Jock Kinneir

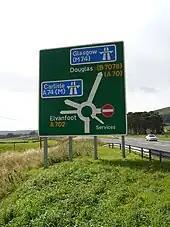
A typical roundabout sign on a primary road

In 1957 Anderson was appointed chairman of the government committee formed to design signs for the new British motorway network. The objective was to produce signs that could be read at speed. Kinneir was commissioned as the designer. Kinneir and Calvert developed a new typeface for this commission, based on Akzidenz Grotesk. This typeface was later named Transport. It was first used for the Preston By-pass in 1958. The original road sign maquettes (models) produced by Kinneir and Calvert for a presentation to the Ministry of Transport are now held at the St Bride Library, a print and typographical library in London.